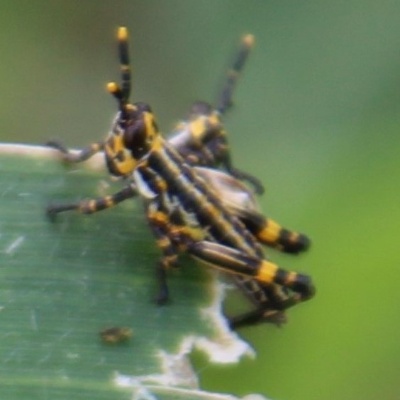
Crop: Maize
Condition: grasshoper